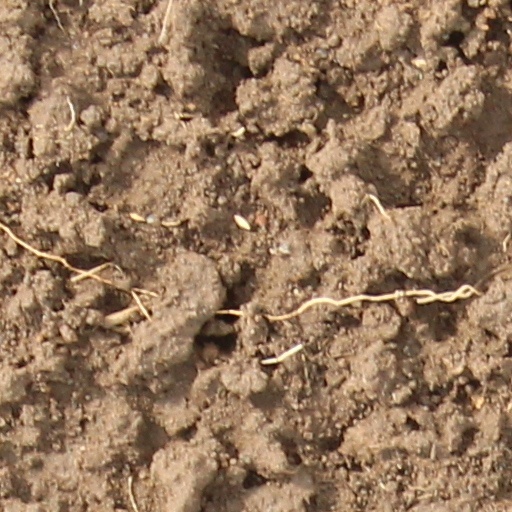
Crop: wheat